Asia Pacific Adaptation Network

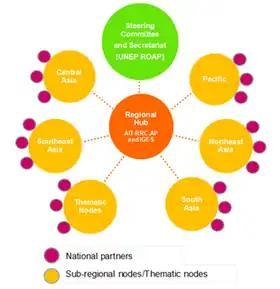
Structure of APAN

The Regional Hub (RH) is co-hosted by the Asian Institute of Technology – UNEP Regional Resource Centre for Asia-Pacific (AIT- UNEP RRC.AP) and the Institute for Global Environmental Strategies (IGES) in Bangkok, Thailand. The Regional Hub is the implementing body of the Network at the regional level (where relevant).